Balmer series

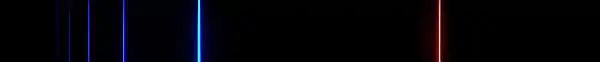
The "visible" hydrogen emission spectrum lines in the Balmer series. H-alpha is the red line at the right. Four lines (counting from the right) are formally in the visible range. Lines five and six can be seen with the naked eye, but are considered to be ultraviolet as they have wavelengths less than 400 nm.

The Balmer series, or Balmer lines in atomic physics, is one of a set of six named series describing the spectral line emissions of the hydrogen atom. The Balmer series is calculated using the Balmer formula, an empirical equation discovered by Johann Balmer in 1885.